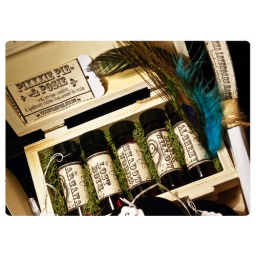
the bottles in the box